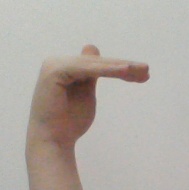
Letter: khaa